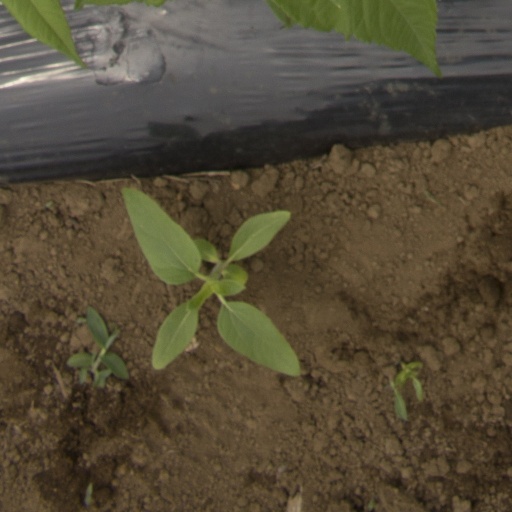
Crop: Jerusalem artichoke